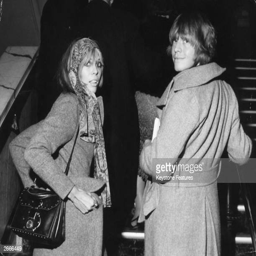
blues artist of the group with his girlfriend at the premiere of a film